Henry A. Grunwald

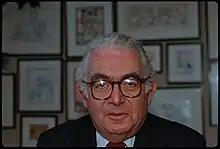
Grunwald in 1983

Henry Anatole Grunwald (December 3, 1922 – February 26, 2005) was an Austrian-born American journalist and diplomat. He was best known for his position as managing editor of "Time" magazine and editor in chief of Time, Inc.